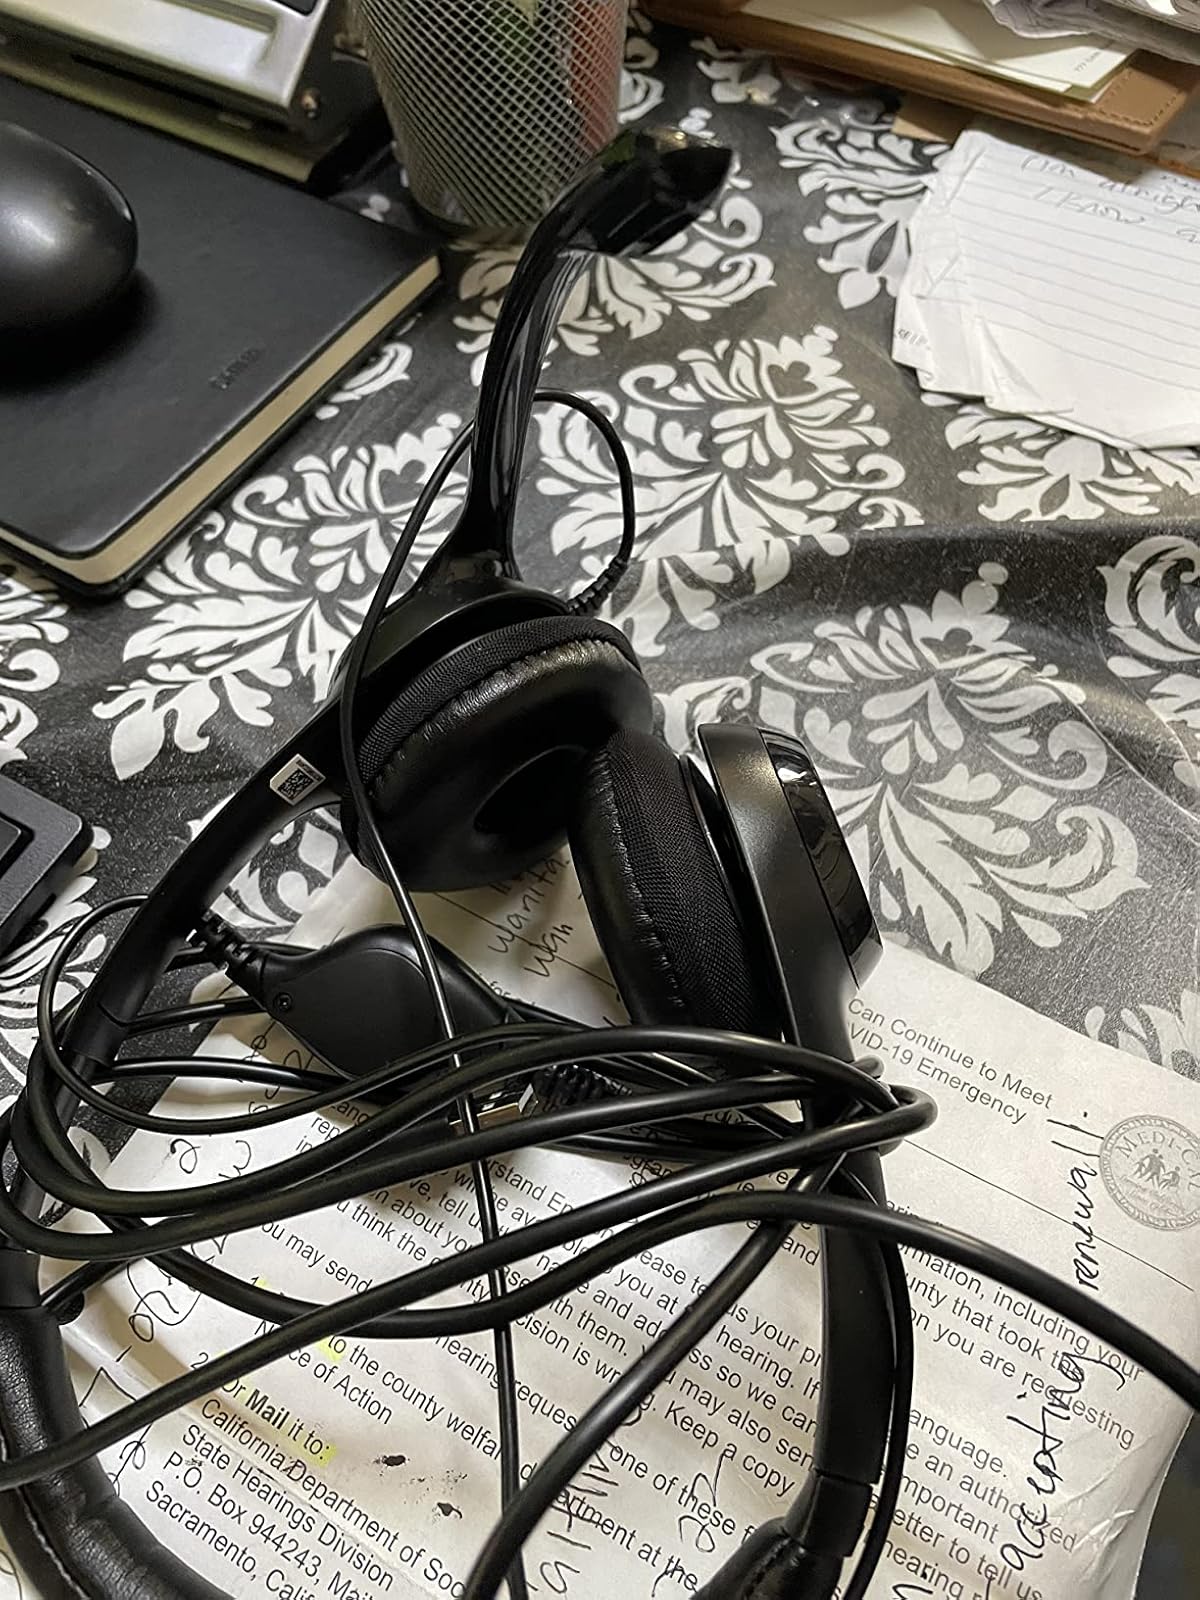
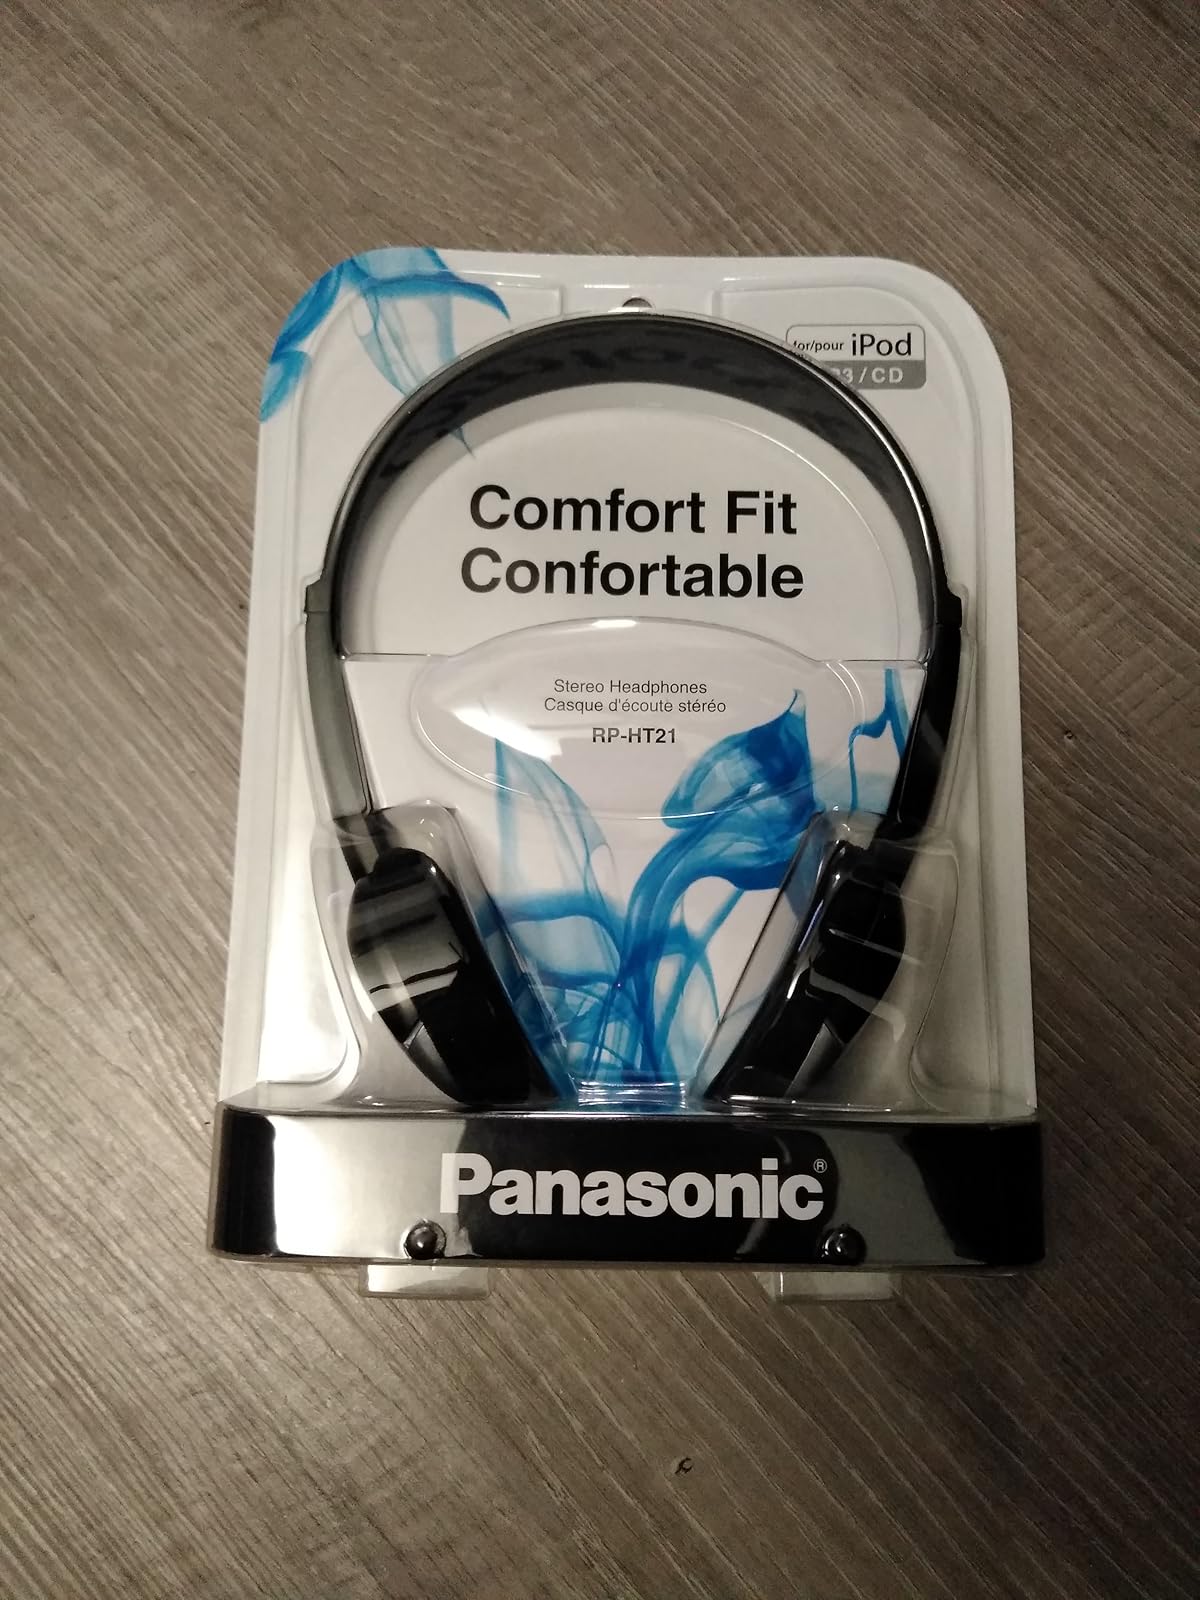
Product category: headphones
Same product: no